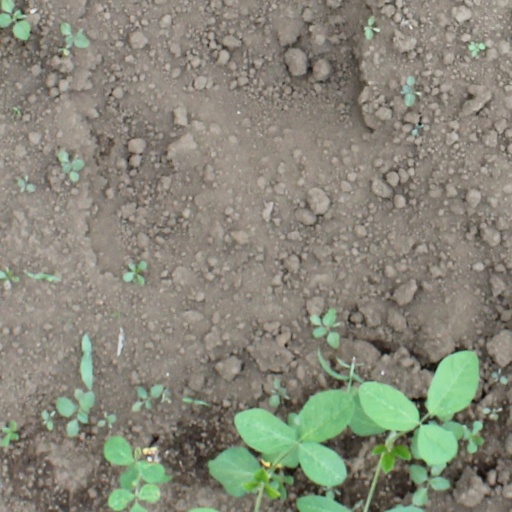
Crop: soybean